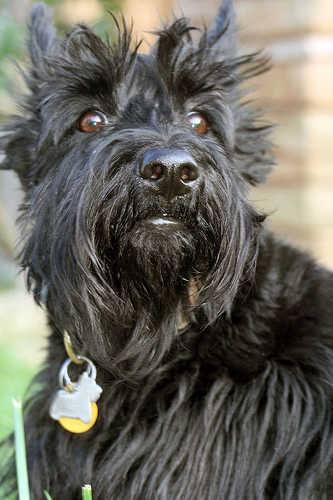
Breed: scottish terrier